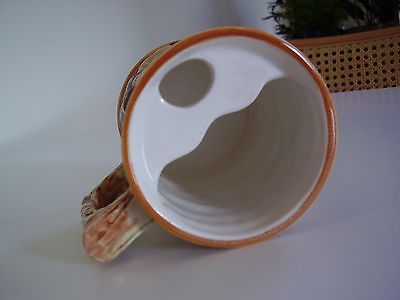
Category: mug